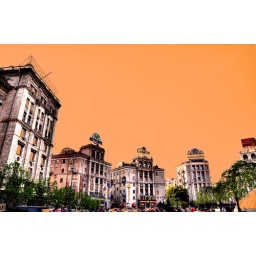
kiev under orange sky